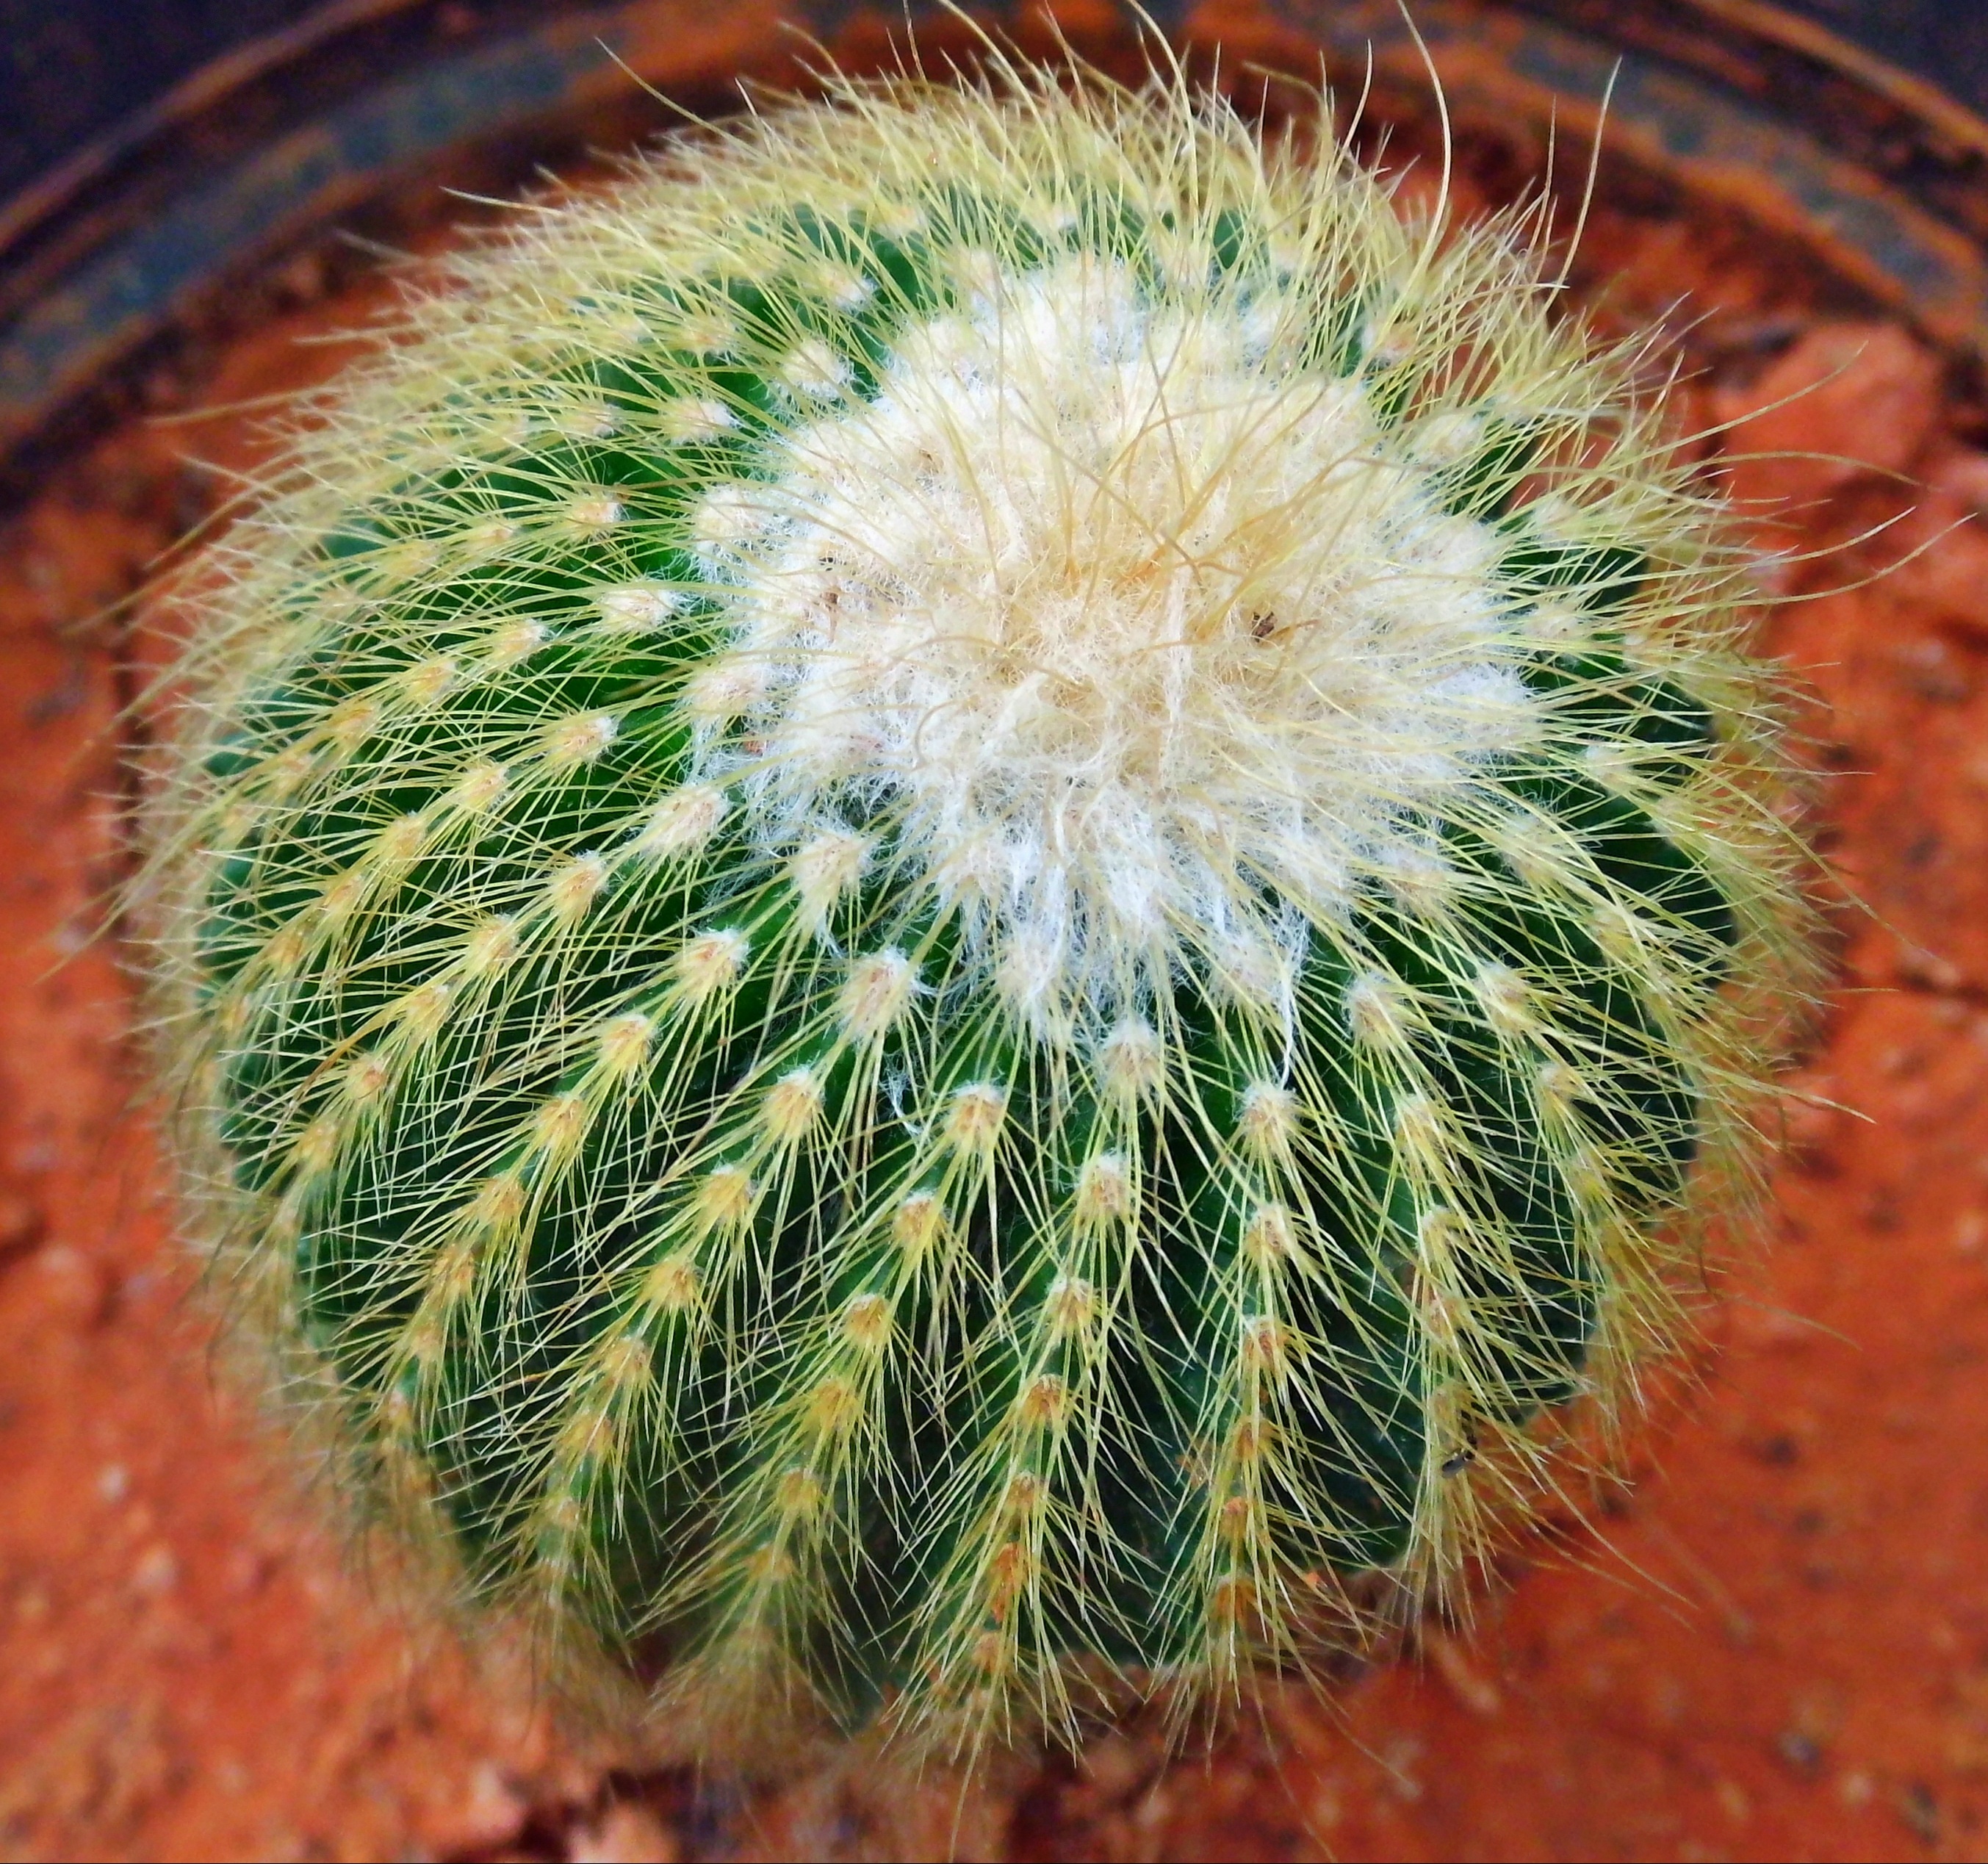
nature, outdoor, blossom, prickly, cactus, sharp, growth, plant, leaf, desert, flower, bloom, thorn, summer, dry, bush, foliage, pattern, spring, green, tropical, grow, natural, botany, blooming, succulent, environmental, garden, cacti, flora, botanical, spike, close up, gardening, growing, botanic, macro photography, flowering plant, plant stem, land plant, thorns spines and prickles, hedgehog cactus